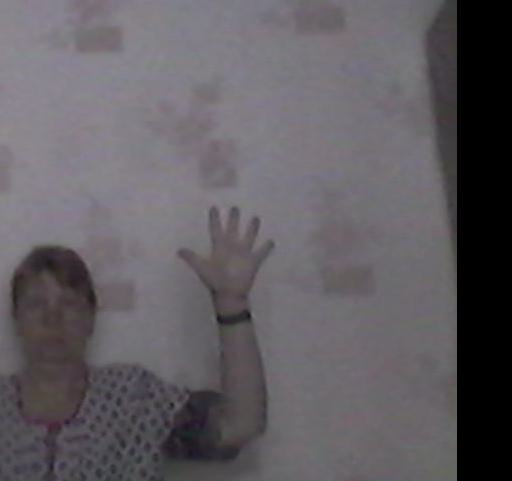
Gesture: palm